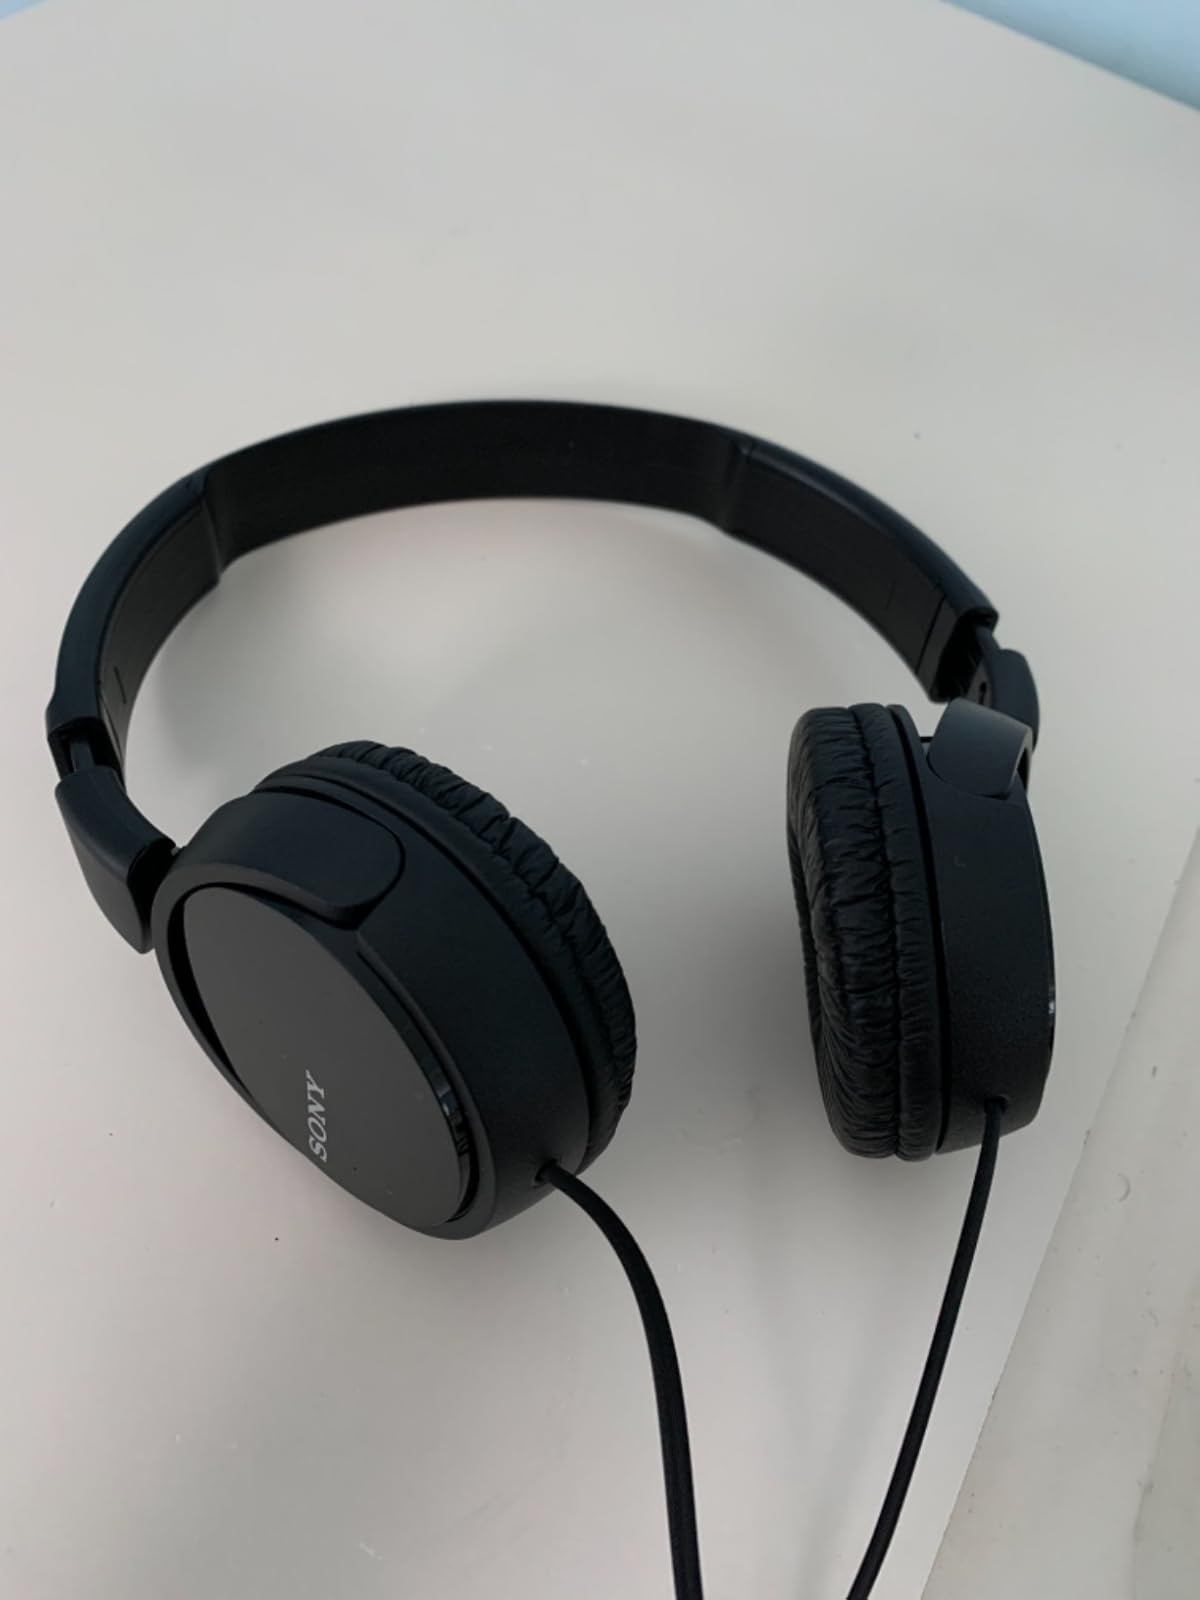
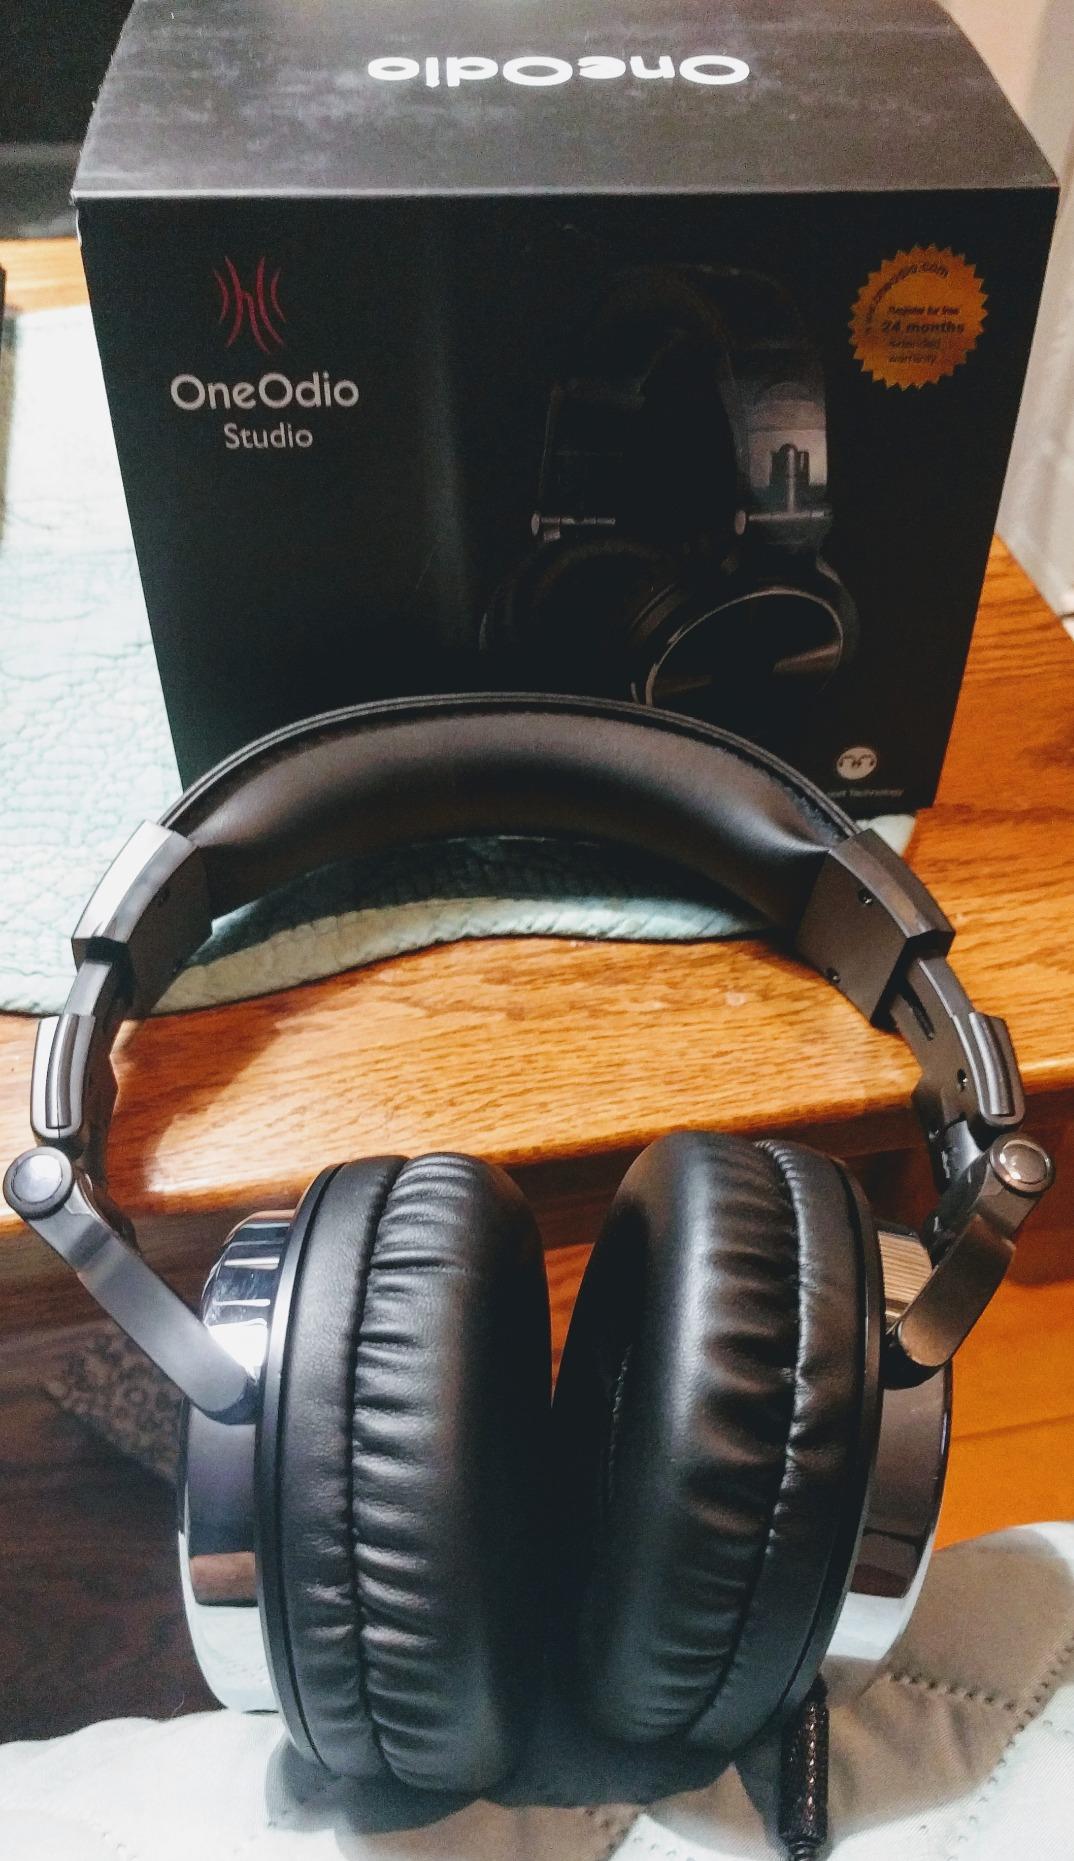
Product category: headphones
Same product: no